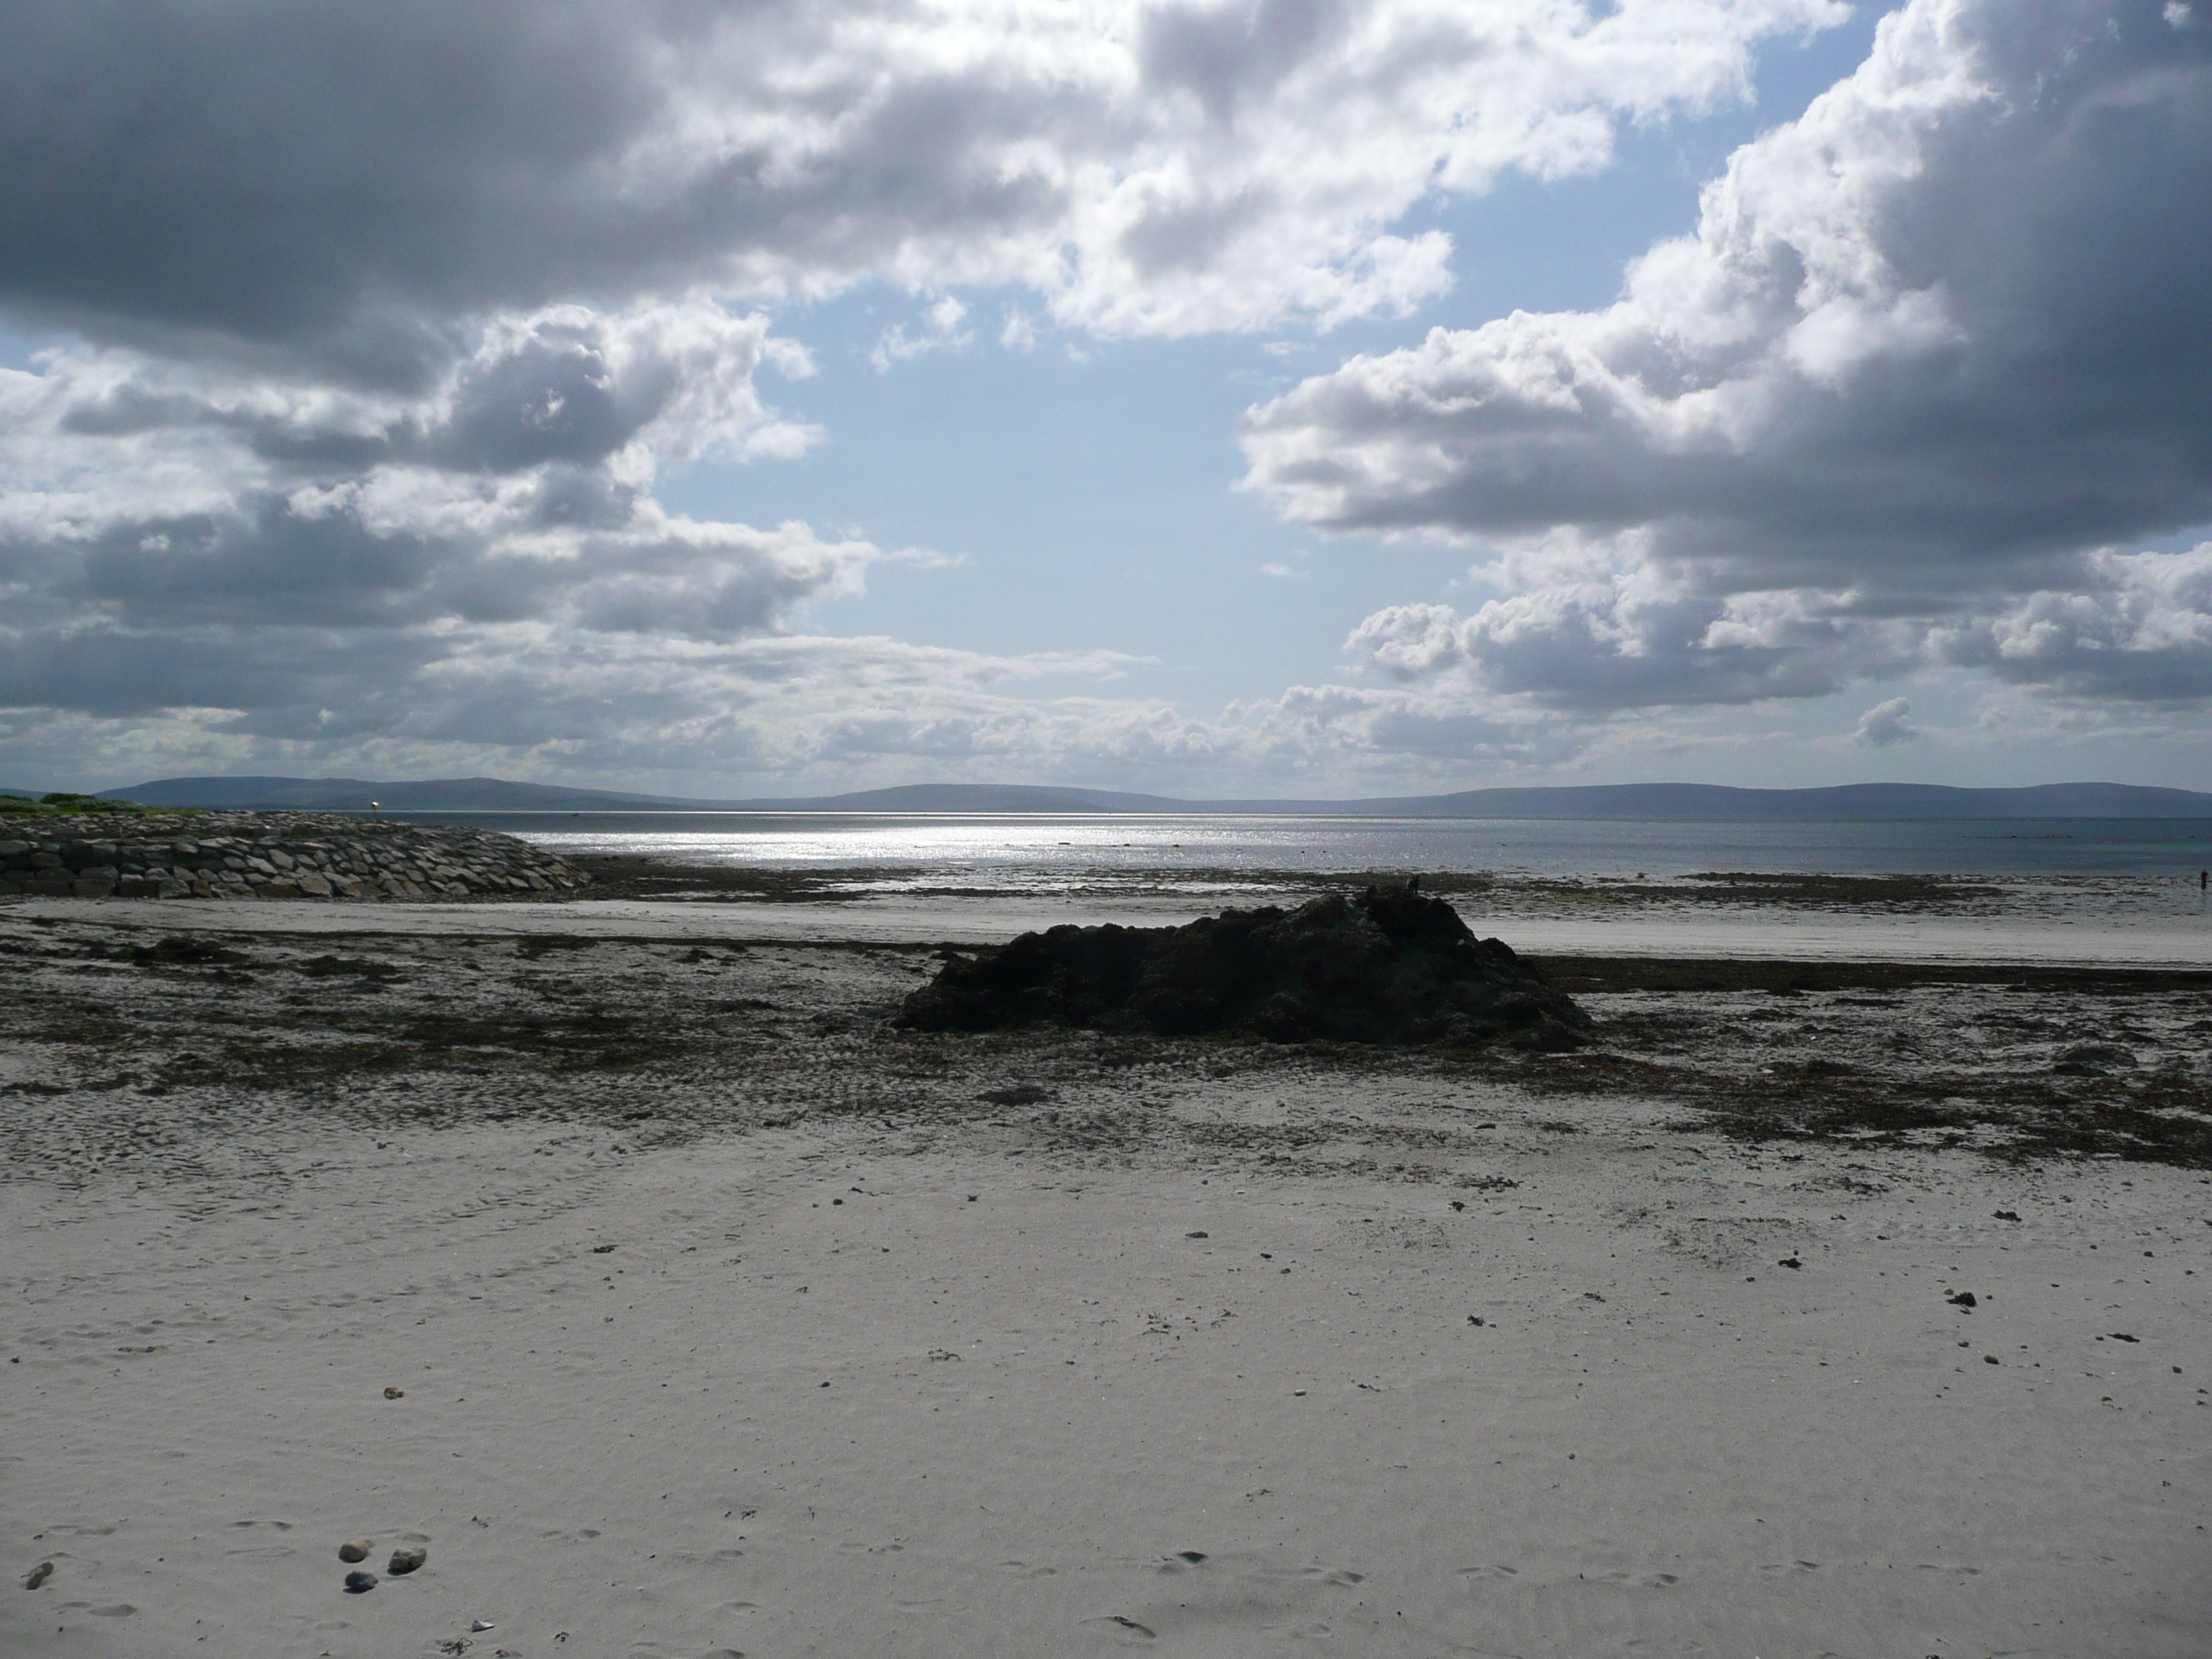
beach, landscape, sea, coast, water, nature, outdoor, sand, ocean, horizon, cloud, sky, shore, wave, coastal, tide, coastline, seaside, environment, inlet, scenic, seascape, calm, bay, body of water, headland, marine, ireland, loch, irish, meteorological phenomenon, mudflat, wind wave, coastal and oceanic landforms